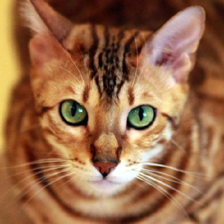
Label: animals